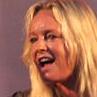
Age: 52